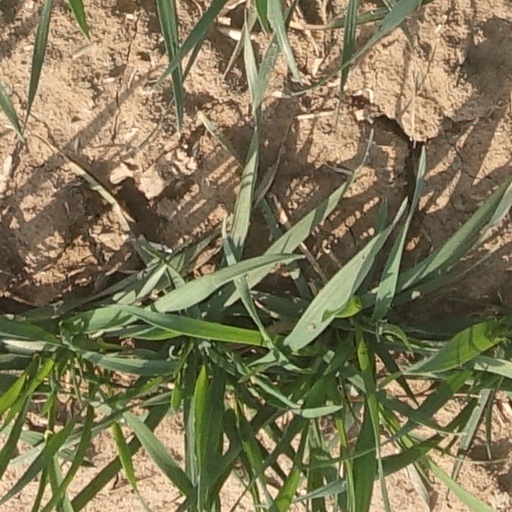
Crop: wheat